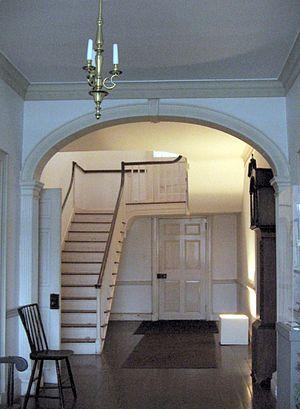
Hall d'entrée de la Joseph Priestley House à Northumberland en Pennsylvanie. Photographie prise depuis la porte principale (côté fleuve au sud-est) de la maison.
La Joseph Priestley House est la demeure américaine du théologien, prêtre dissident, philosophe naturel, pédagogue et théoricien de la politique du XVIIIᵉ siècle, le britannique Joseph Priestley. Il y vécut de 1798, jusqu'à sa mort en 1804. Située à Northumberland, dans une région rurale de Pennsylvanie, la maison, conçue par son épouse Mary Priestley, en style géorgien et avec quelques accents fédéralistes, est aujourd'hui un musée consacré à son célèbre propriétaire.